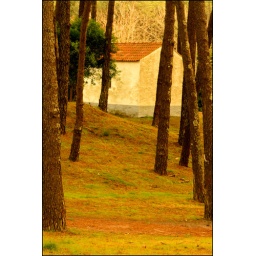
Hidden house near the beach at Caminha, Portugal